Anne Meara

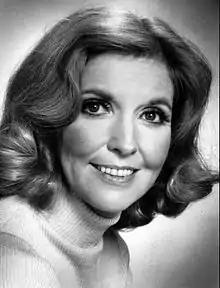
Meara in 1975

Anne Meara (September 20, 1929 – May 23, 2015) was an American comedian and actress. Along with her husband Jerry Stiller, she was one-half of the prominent 1960s comedy team Stiller and Meara. Their son is actor, director, and producer Ben Stiller. She was also featured on stage, on television, and in numerous films and later became a playwright. During her career, Meara was nominated for four Emmy Awards and a Tony Award, and she won a Writers Guild Award as a co-writer for the television movie "The Other Woman".